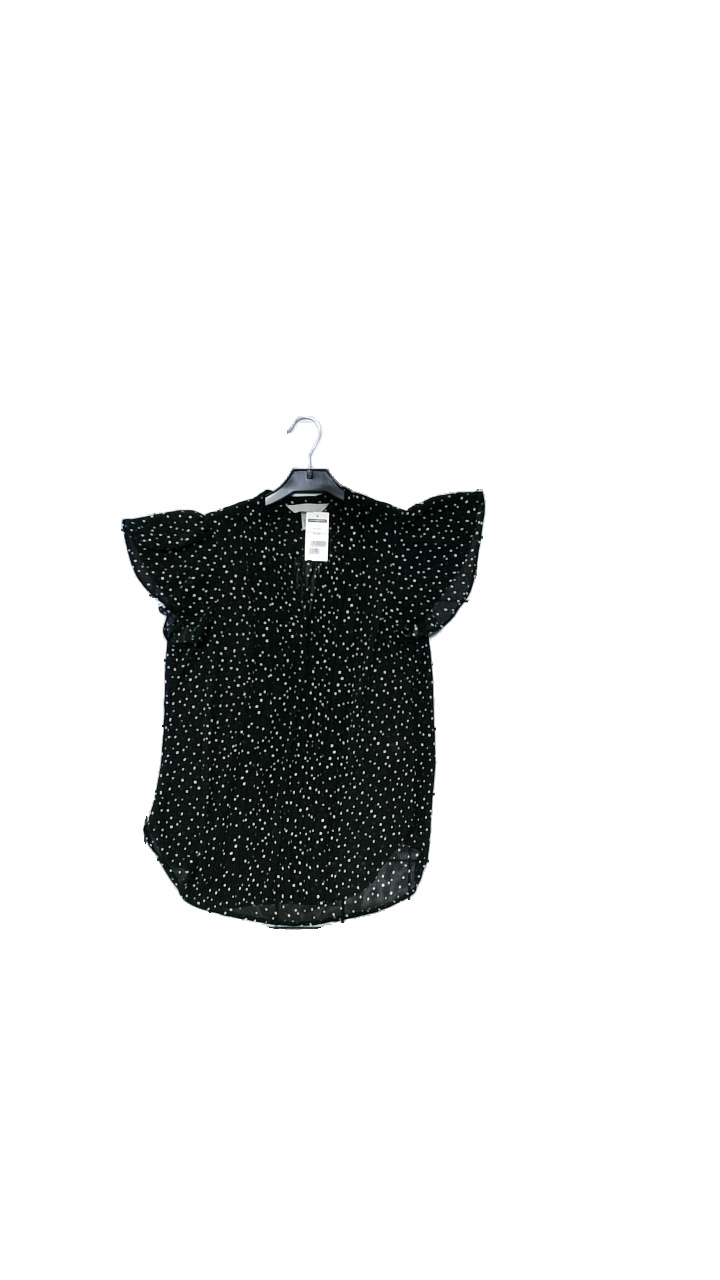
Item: Blouse (Ladies)
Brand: H&m
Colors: White, Black
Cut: Regular, Loose
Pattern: Dots
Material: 100% polyester
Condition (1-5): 4
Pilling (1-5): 5
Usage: Reuse
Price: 50-100